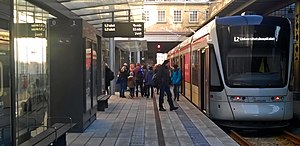
Aarhus Hovedbanegård / Galleri
Aarhus Hovedbanegård er den største og primære jernbanestation i Aarhus. Den er den ene af Danmarks to hovedbanegårde. Banegården er knudepunkt for jernbanetrafik mellem Aarhus og det øvrige Danmark og er med cirka 8,8 millioner rejsende om året den største station i Danmark uden for Hovedstadsområdet. Banegården ligger centralt i Midtbyen mellem bydelene Indre by og Frederiksbjerg. Banegårdspladsens daglige gennemstrømning af personer og tilstødende gader ligger på cirka 100.000, fordelt på 80.000 på alle transportformer som bus, bil og cykel. Derudover bliver forgængerfeltet mellem Ryesgade og Aarhus Hovedbanegård dagligt brugt af 23.000 personer.